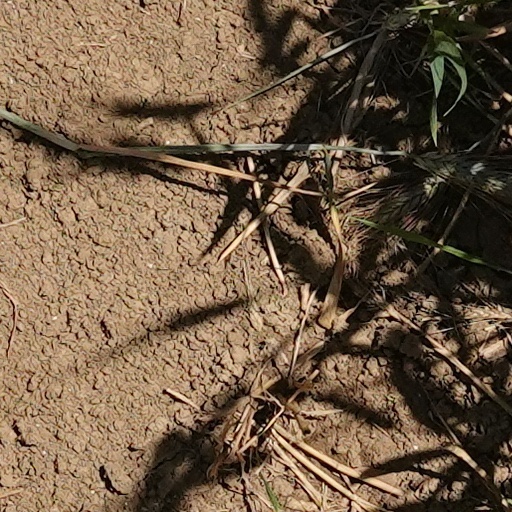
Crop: wheat